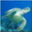
Label: turtle